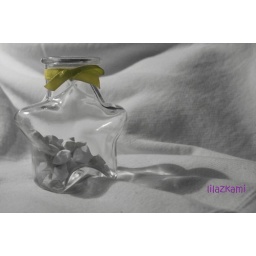
paper stars in a glass star jar! say that 3x fast...